Victoria Cougars

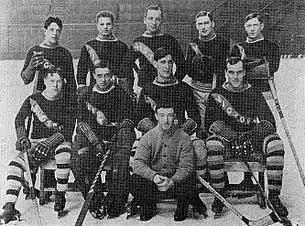
1914–15 Victoria Aristocrats.

A new team was formed in 1918 and again were dubbed the Victoria Aristocrats, with players from the folded Portland Rosebuds. In 1922 they changed their name to the Victoria Cougars. Led by coach Lester Patrick, the Cougars won the Stanley Cup in 1925 against the Montreal Canadiens of the National Hockey League (NHL). The Cougars were the last non-NHL team to hoist the Stanley Cup as well as the last west coast team to win it until the Anaheim Ducks did so in 2007. They attempted to repeat as champions in 1926 but they lost the final series to the NHL's Montreal Maroons.